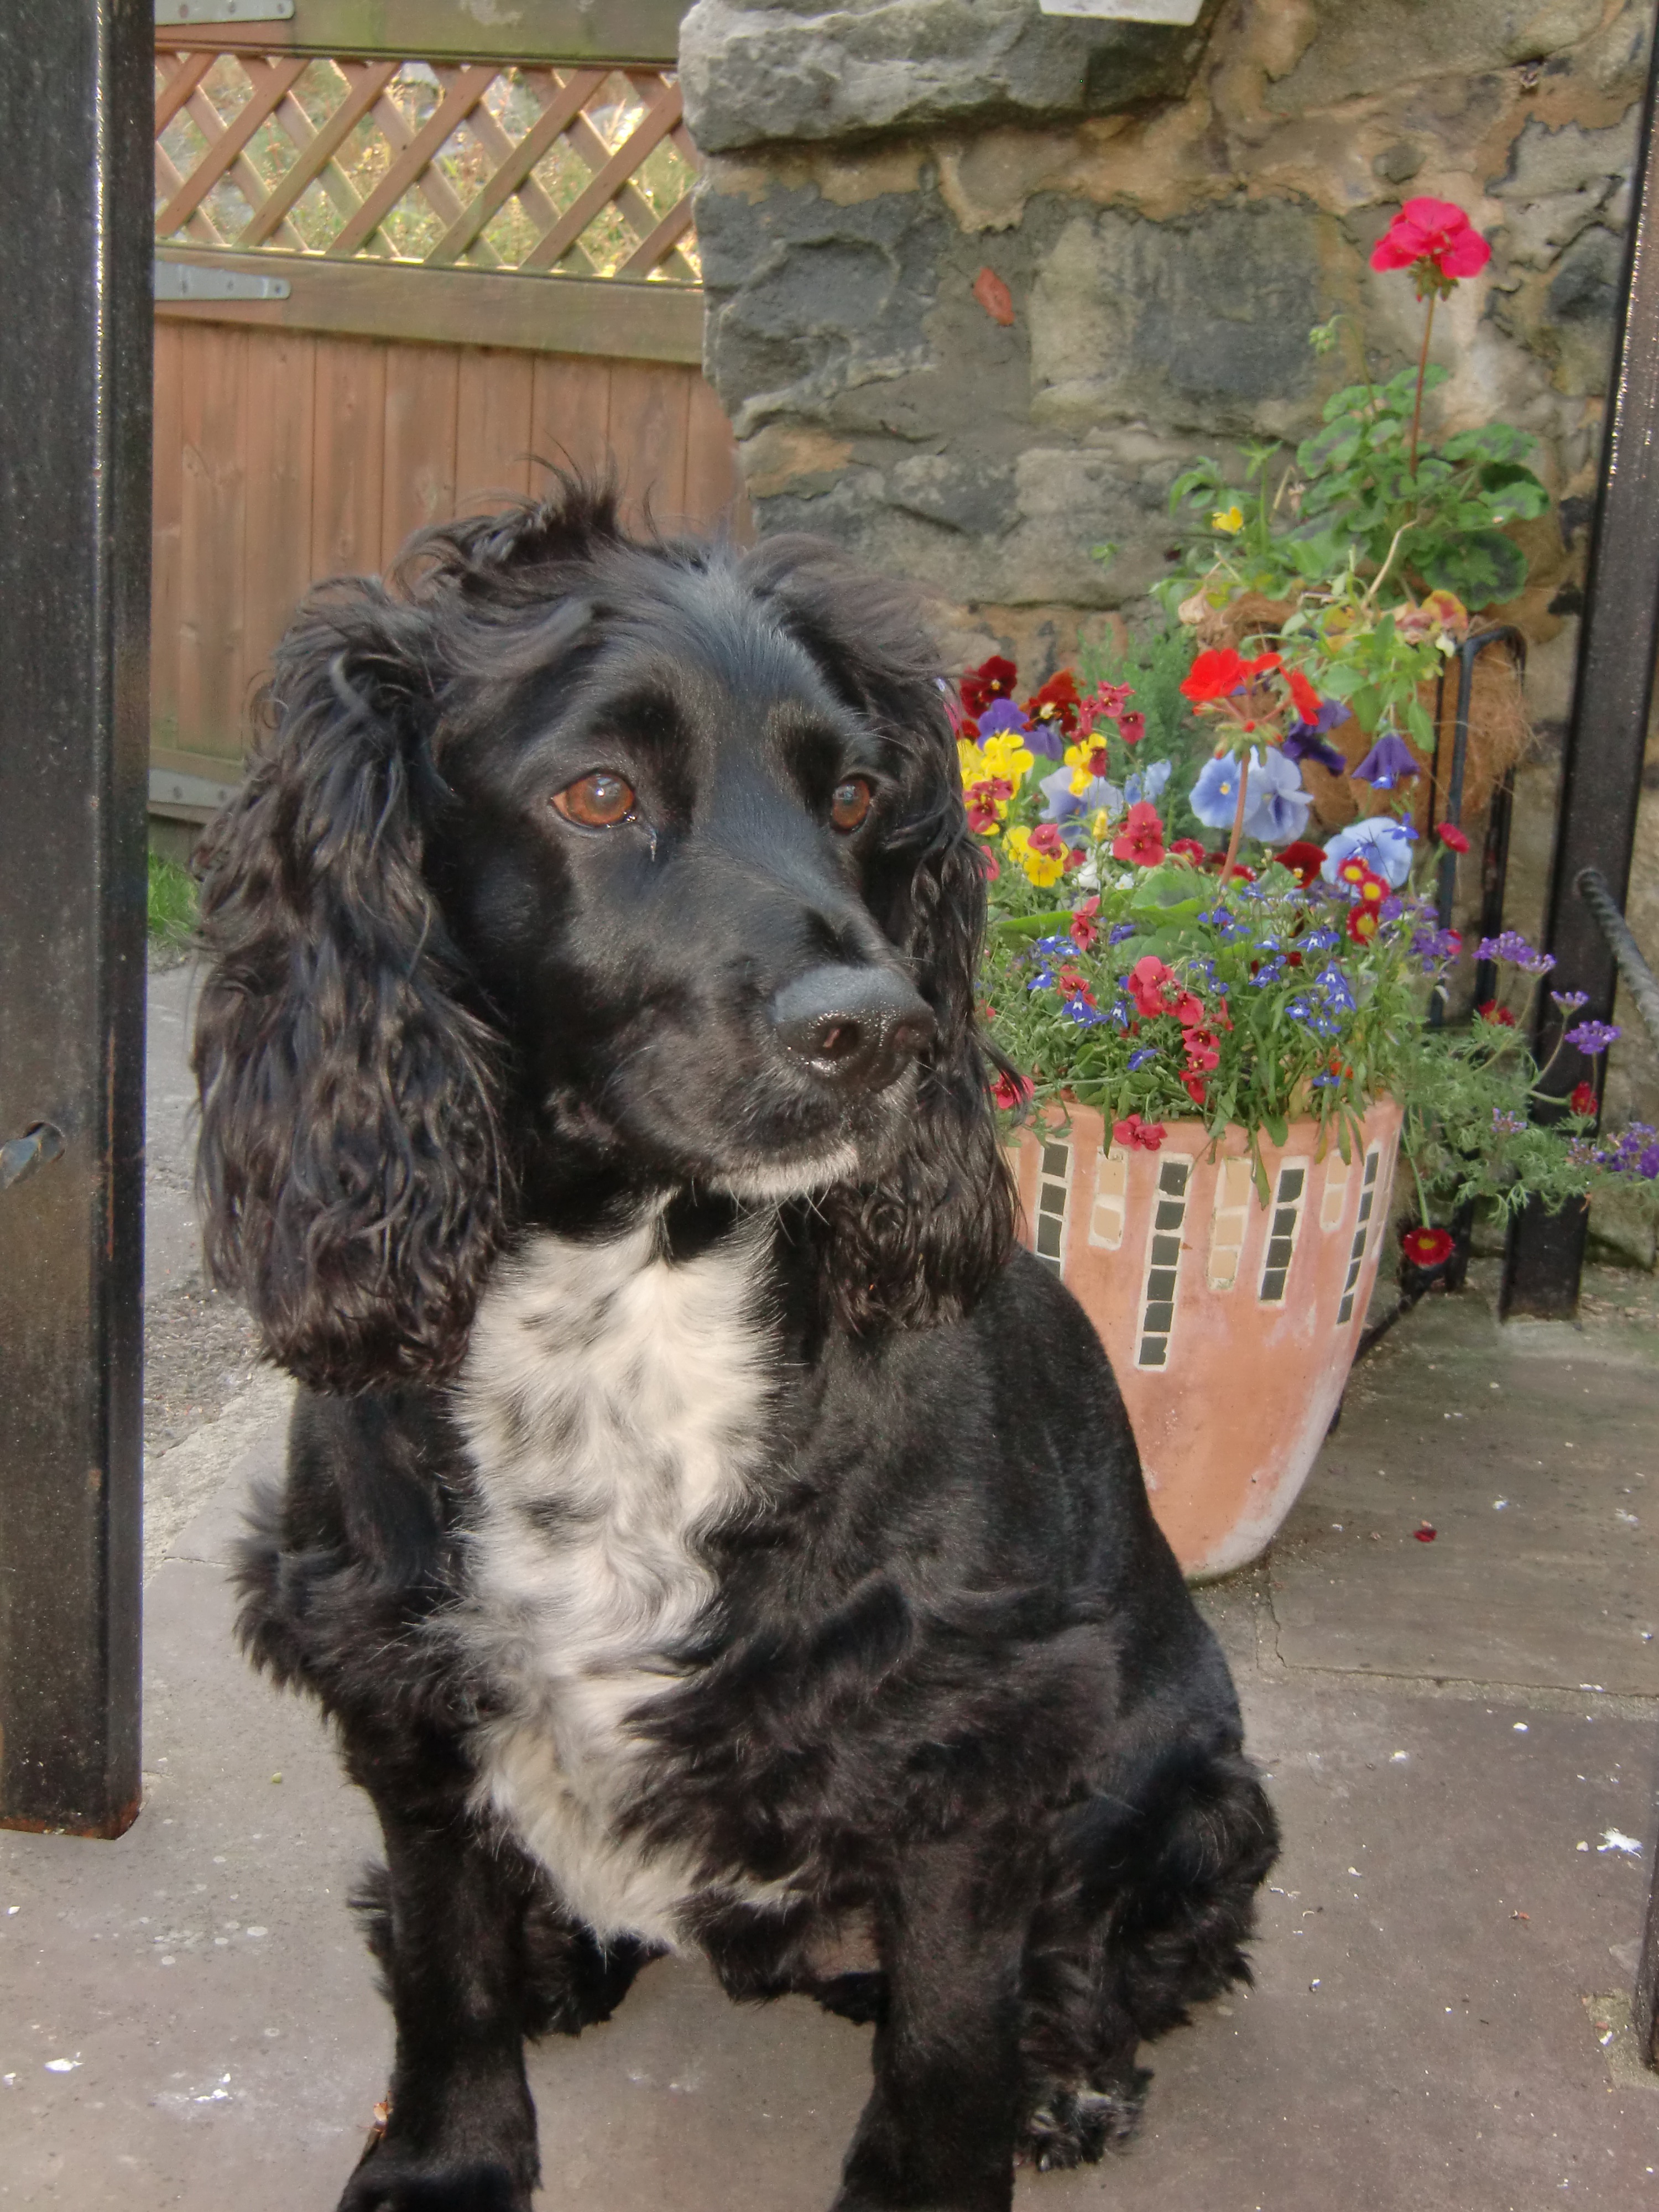
dog, cute, pet, portrait, mammal, friend, spaniel, best, happy, vertebrate, adorable, breed, doggy, companion, cocker, purebred, setter, dog like mammal, english cocker spaniel, boykin spaniel, russian spaniel